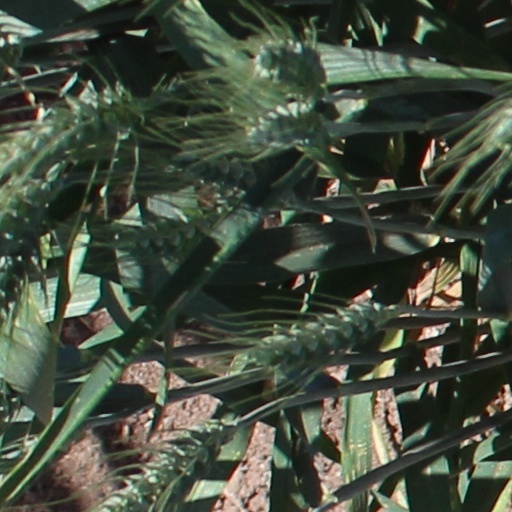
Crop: wheat